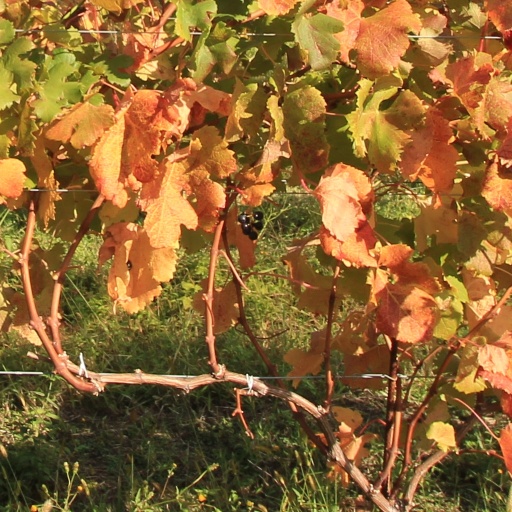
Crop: grape